Rogério Skylab

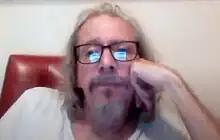
Skylab in 2021

Rogério Tolomei Teixeira (born September 2, 1956), known professionally as Rogério Skylab, is a Brazilian singer-songwriter, lyricist, classical guitarist, author, blogger, record producer, actor and short-lived television presenter. Describing himself as a "corpse within MPB", his unique musical style which granted him a passionate cult following is characterized by minimalism, repetition and eclecticism, and his writings are permeated by grotesque, shocking and offensive imagery; acerbic allusions to popular culture; metafictional devices; absurdist and surreal scenarios; pessimism; foul language; nihilism; and scatological and black comedy – although he has repeatedly denied that his work is purposefully humorous.